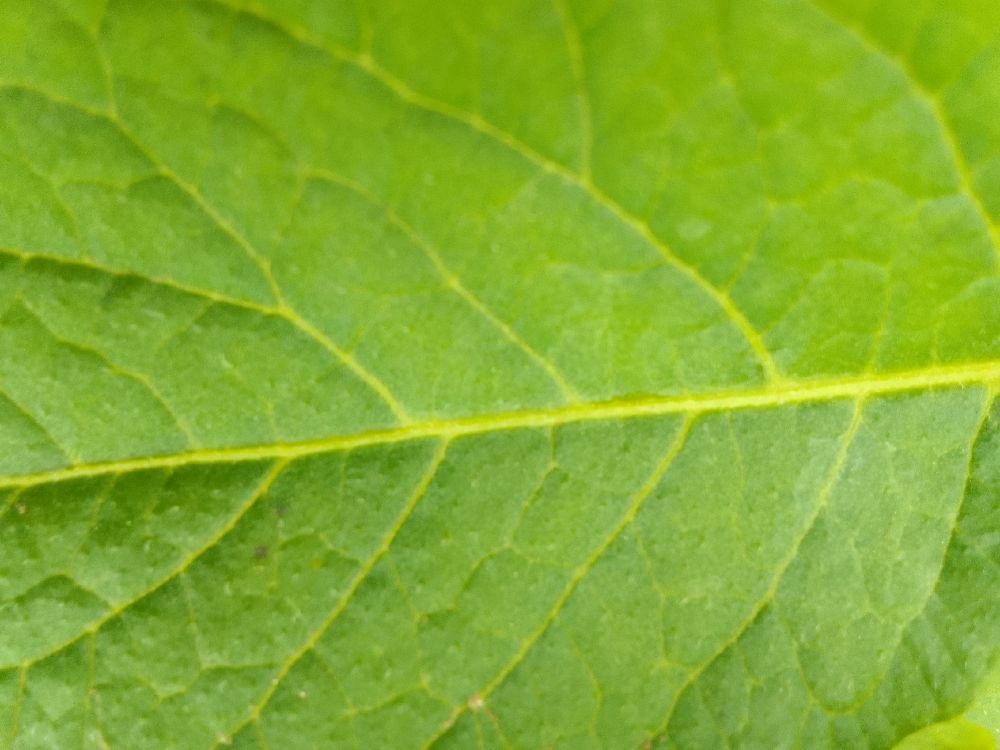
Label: Healthy